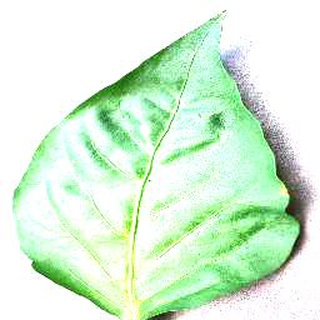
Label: healthy_bell_pepper